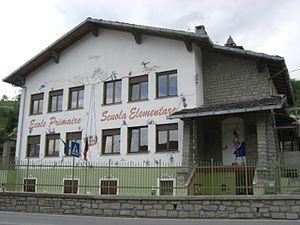
L'école élémentaire de Variney (Aoste - Italie)
L’enseignement des langues étrangères est abordé de façons diverses selon les époques, les pays, les enseignants et les méthodes mobilisées. Il peut être individuel ou collectif, se pratiquer en immersion.
La langue française et la langue italienne sont sur un pied d'égalité dans la région italienne de la Vallée d'Aoste à tous niveaux et dans tous les domaines, excepté le domaine judiciaire. La Vallée d'Aoste représente le seul régime de bilinguisme d'Italie visant à ne pas créer des communautés linguistiques séparées, grâce à un système d'apprentissage scolaire égalitaire. Chaque Valdôtain est supposé connaître les deux langues, ce qui constitue la réalité, avec des déséquilibres, surtout en faveur de l'italien, sans pourtant que se vérifie jamais une situation de monolinguisme.